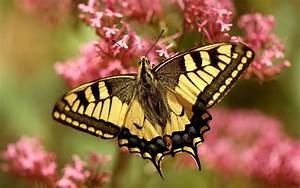
Label: farfalla